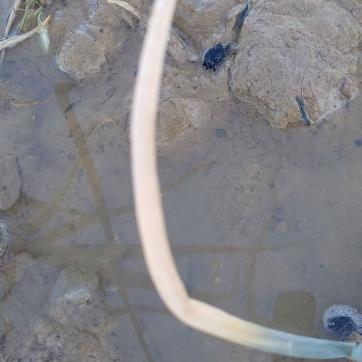
Crop: Onion
Condition: fusarium-d